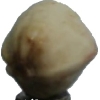
Label: pistachio